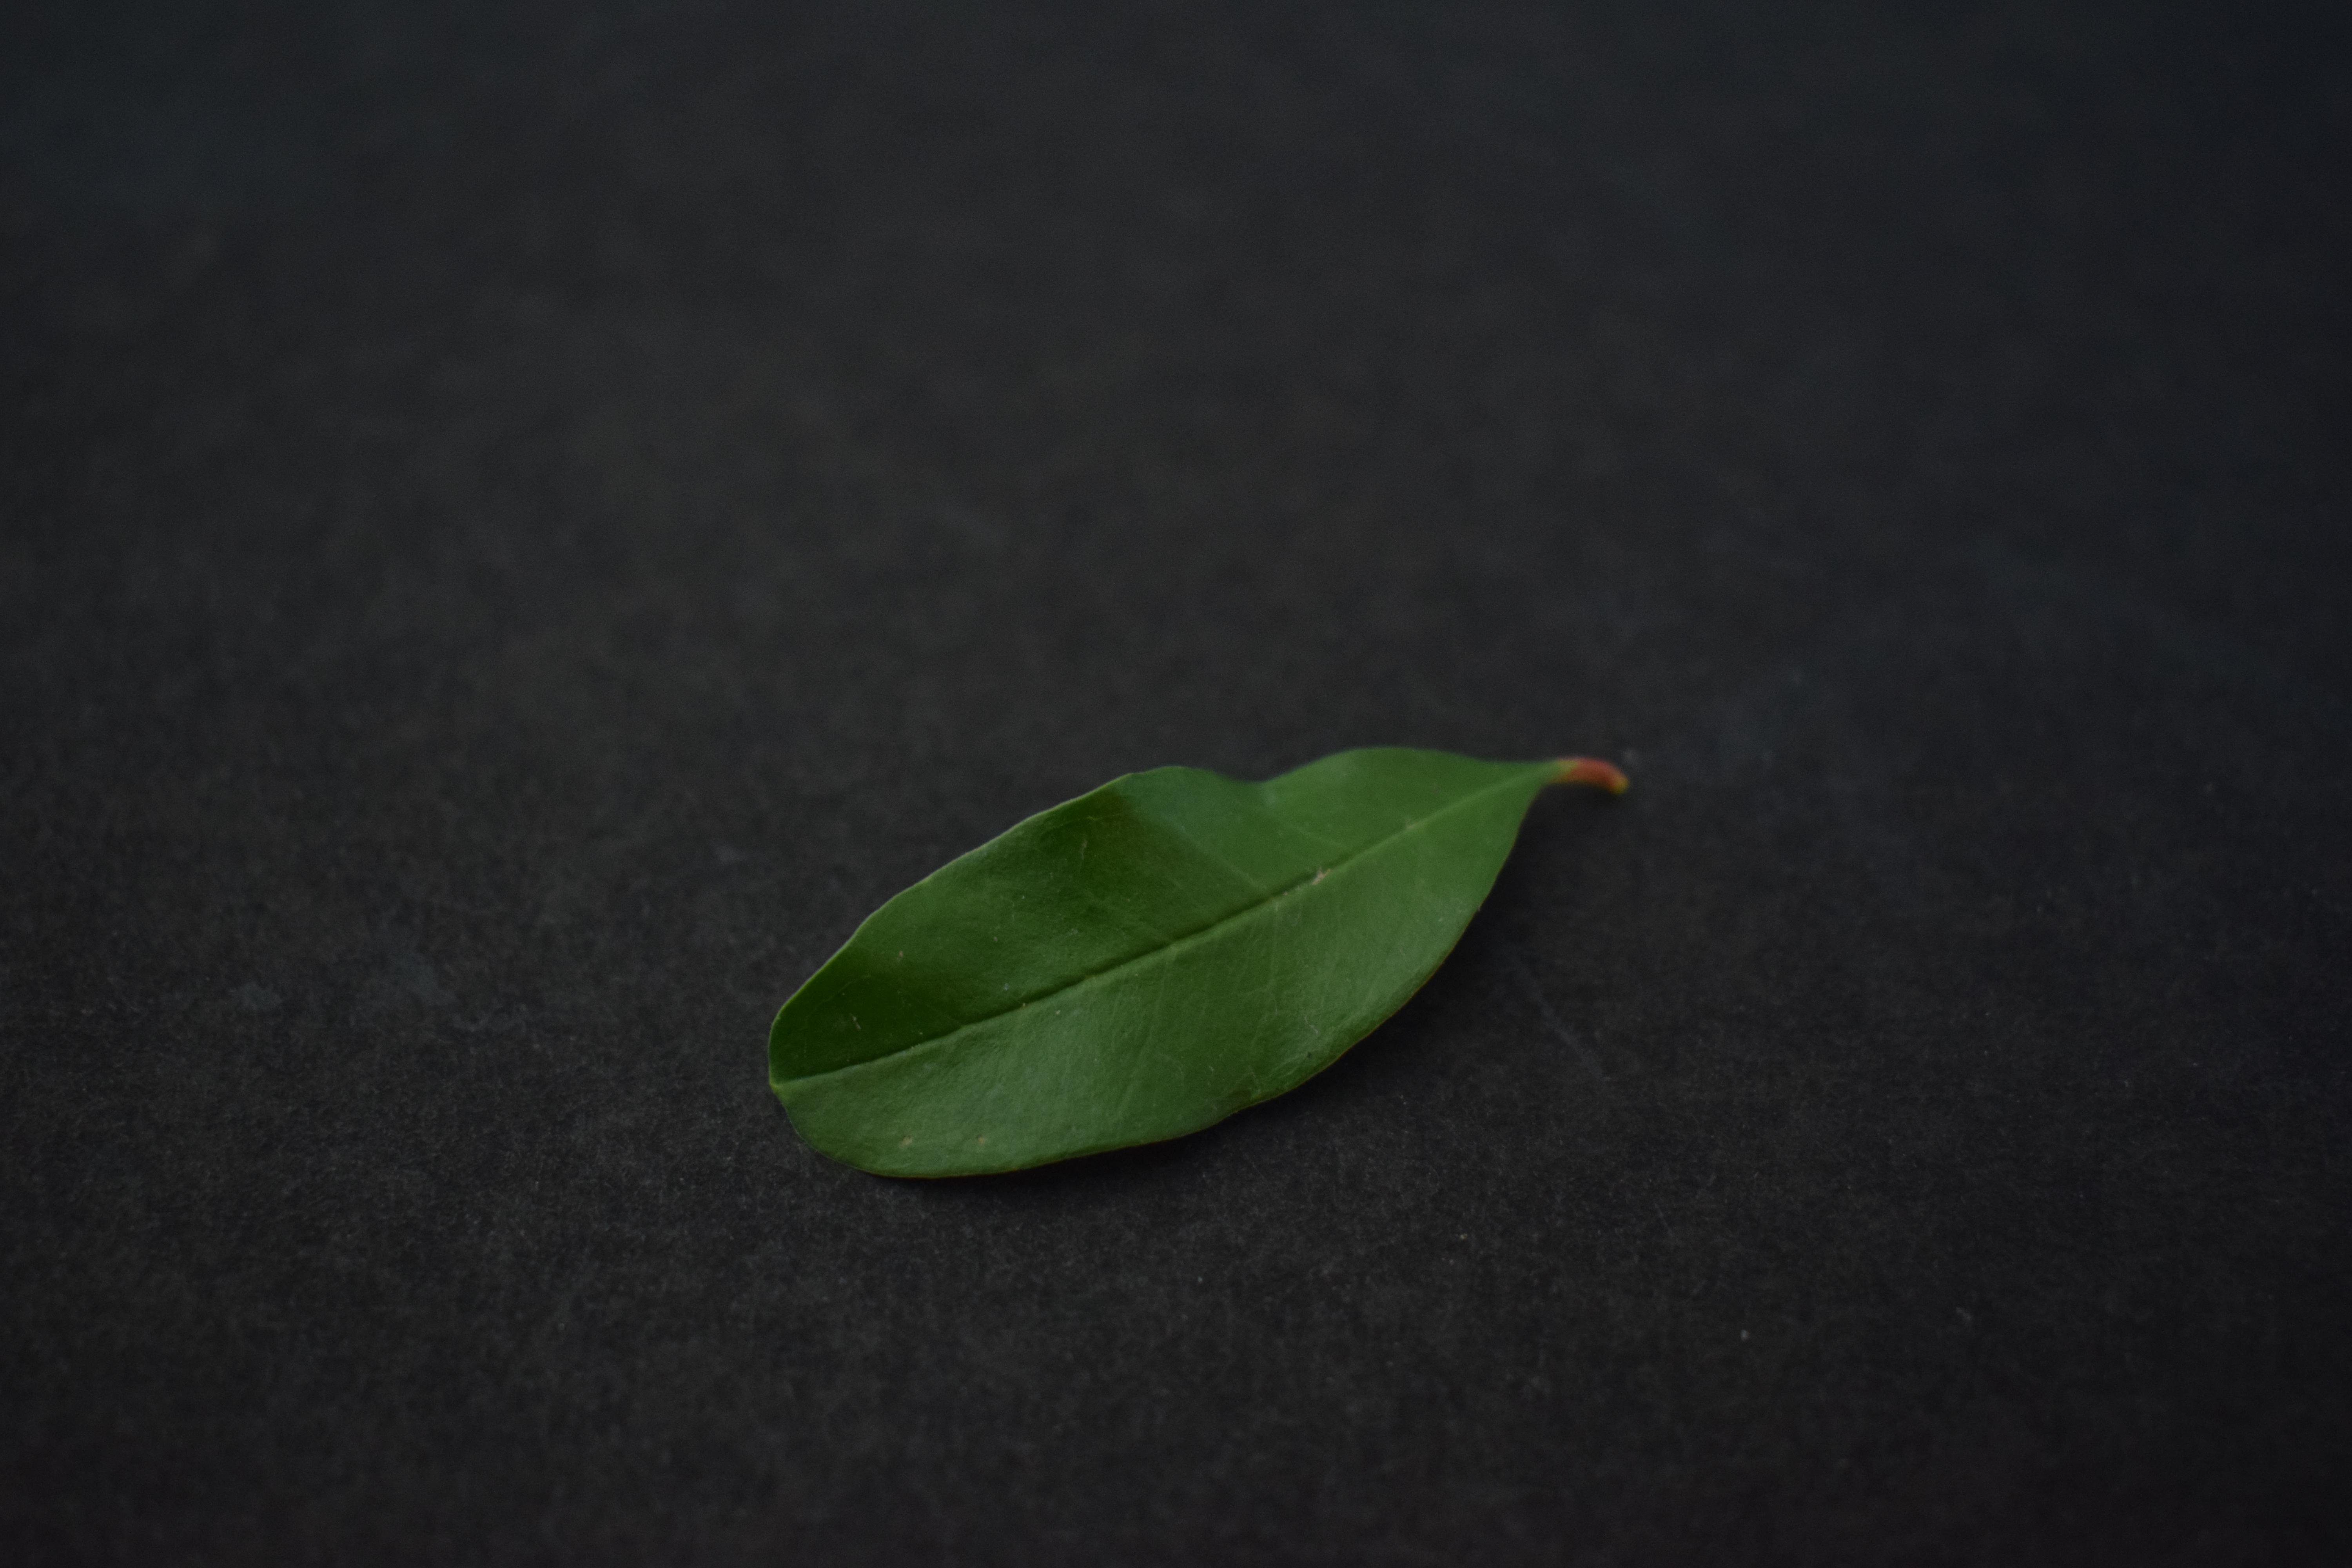
Plant species: Pomegranate